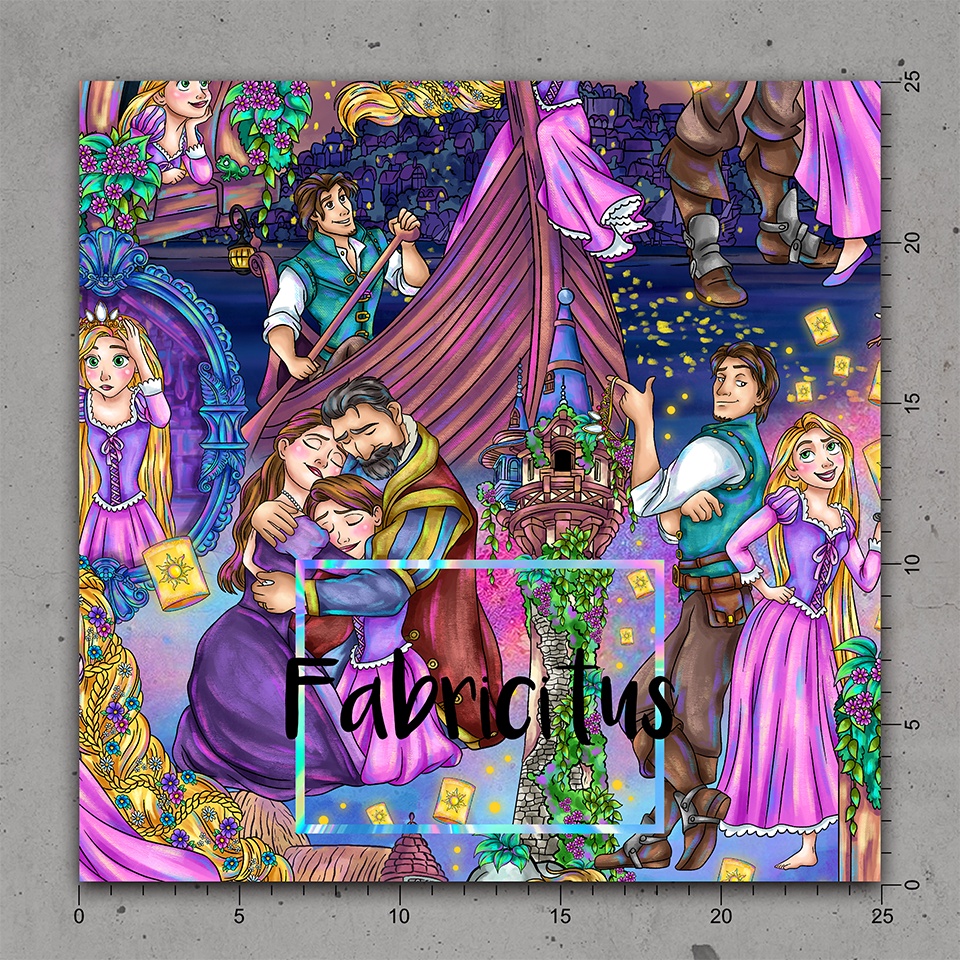
OUGG01 - GONE GIRL DESIGN 01
Choose your length, in 50cm increments, and then your desired base. We have a wide range of bases to choose from and all are put through our own testing to ensure the utmost quality for our customers, YOU! After ordering, we process your order, please see terms and conditions for more information. When receiving we know you will be able to create the garment of your dreams, because our range is so diverse we have the solution to every need. Don't wait, pre-order now and bring your creative vision to life! TILE SIZE IS 25CM X 25CM INDICATING SCALE OF PRINT
Brand: FABRICITUS
Category: Arts & Entertainment > Hobbies & Creative Arts > Arts & Crafts > Art & Crafting Materials > Textiles > Printable Fabric > Printable Cotton